Lowell mill girls

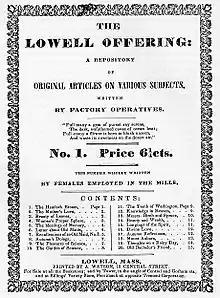
Cover of "The Lowell Offering", Series 1, Number 1 (1840)

In October 1840, the Reverend Abel Charles Thomas of the First Universalist Church organized a monthly publication by and for the Lowell girls. As the magazine grew in popularity, women contributed poems, ballads, essays, and fiction – often using their characters to report on conditions and situations in their lives.